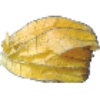
Label: Physalis with Husk 1